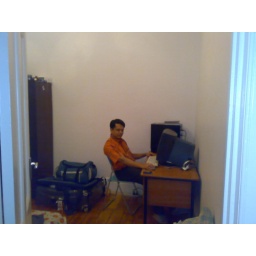
At the desk in bedroom